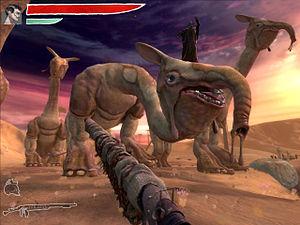
Zeno Clash est un jeu vidéo développé par le studio chilien ACE Team sorti en 2009 sur PC. Il a ensuite été adapté sur Xbox Live Arcade sous le nom de Zeno Clash: Ultimate Edition.